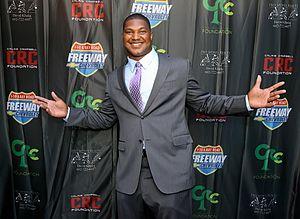
Calais Malik Campbell, né le 1ᵉʳ septembre 1986 à Denver, est un joueur américain de football américain.